Andrew Benson

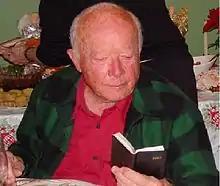
Benson in 2007

Andrew Alm Benson (September 24, 1917 – January 16, 2015) was an American biologist and a professor of biology at the University of California, San Diego, until his retirement in 1989. He is known for his work in understanding the carbon cycle in plants.